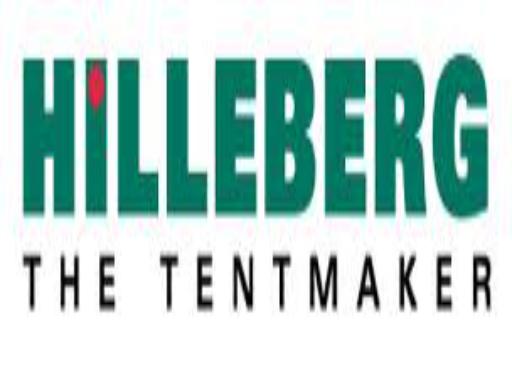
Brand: Hilleberg
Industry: Clothes